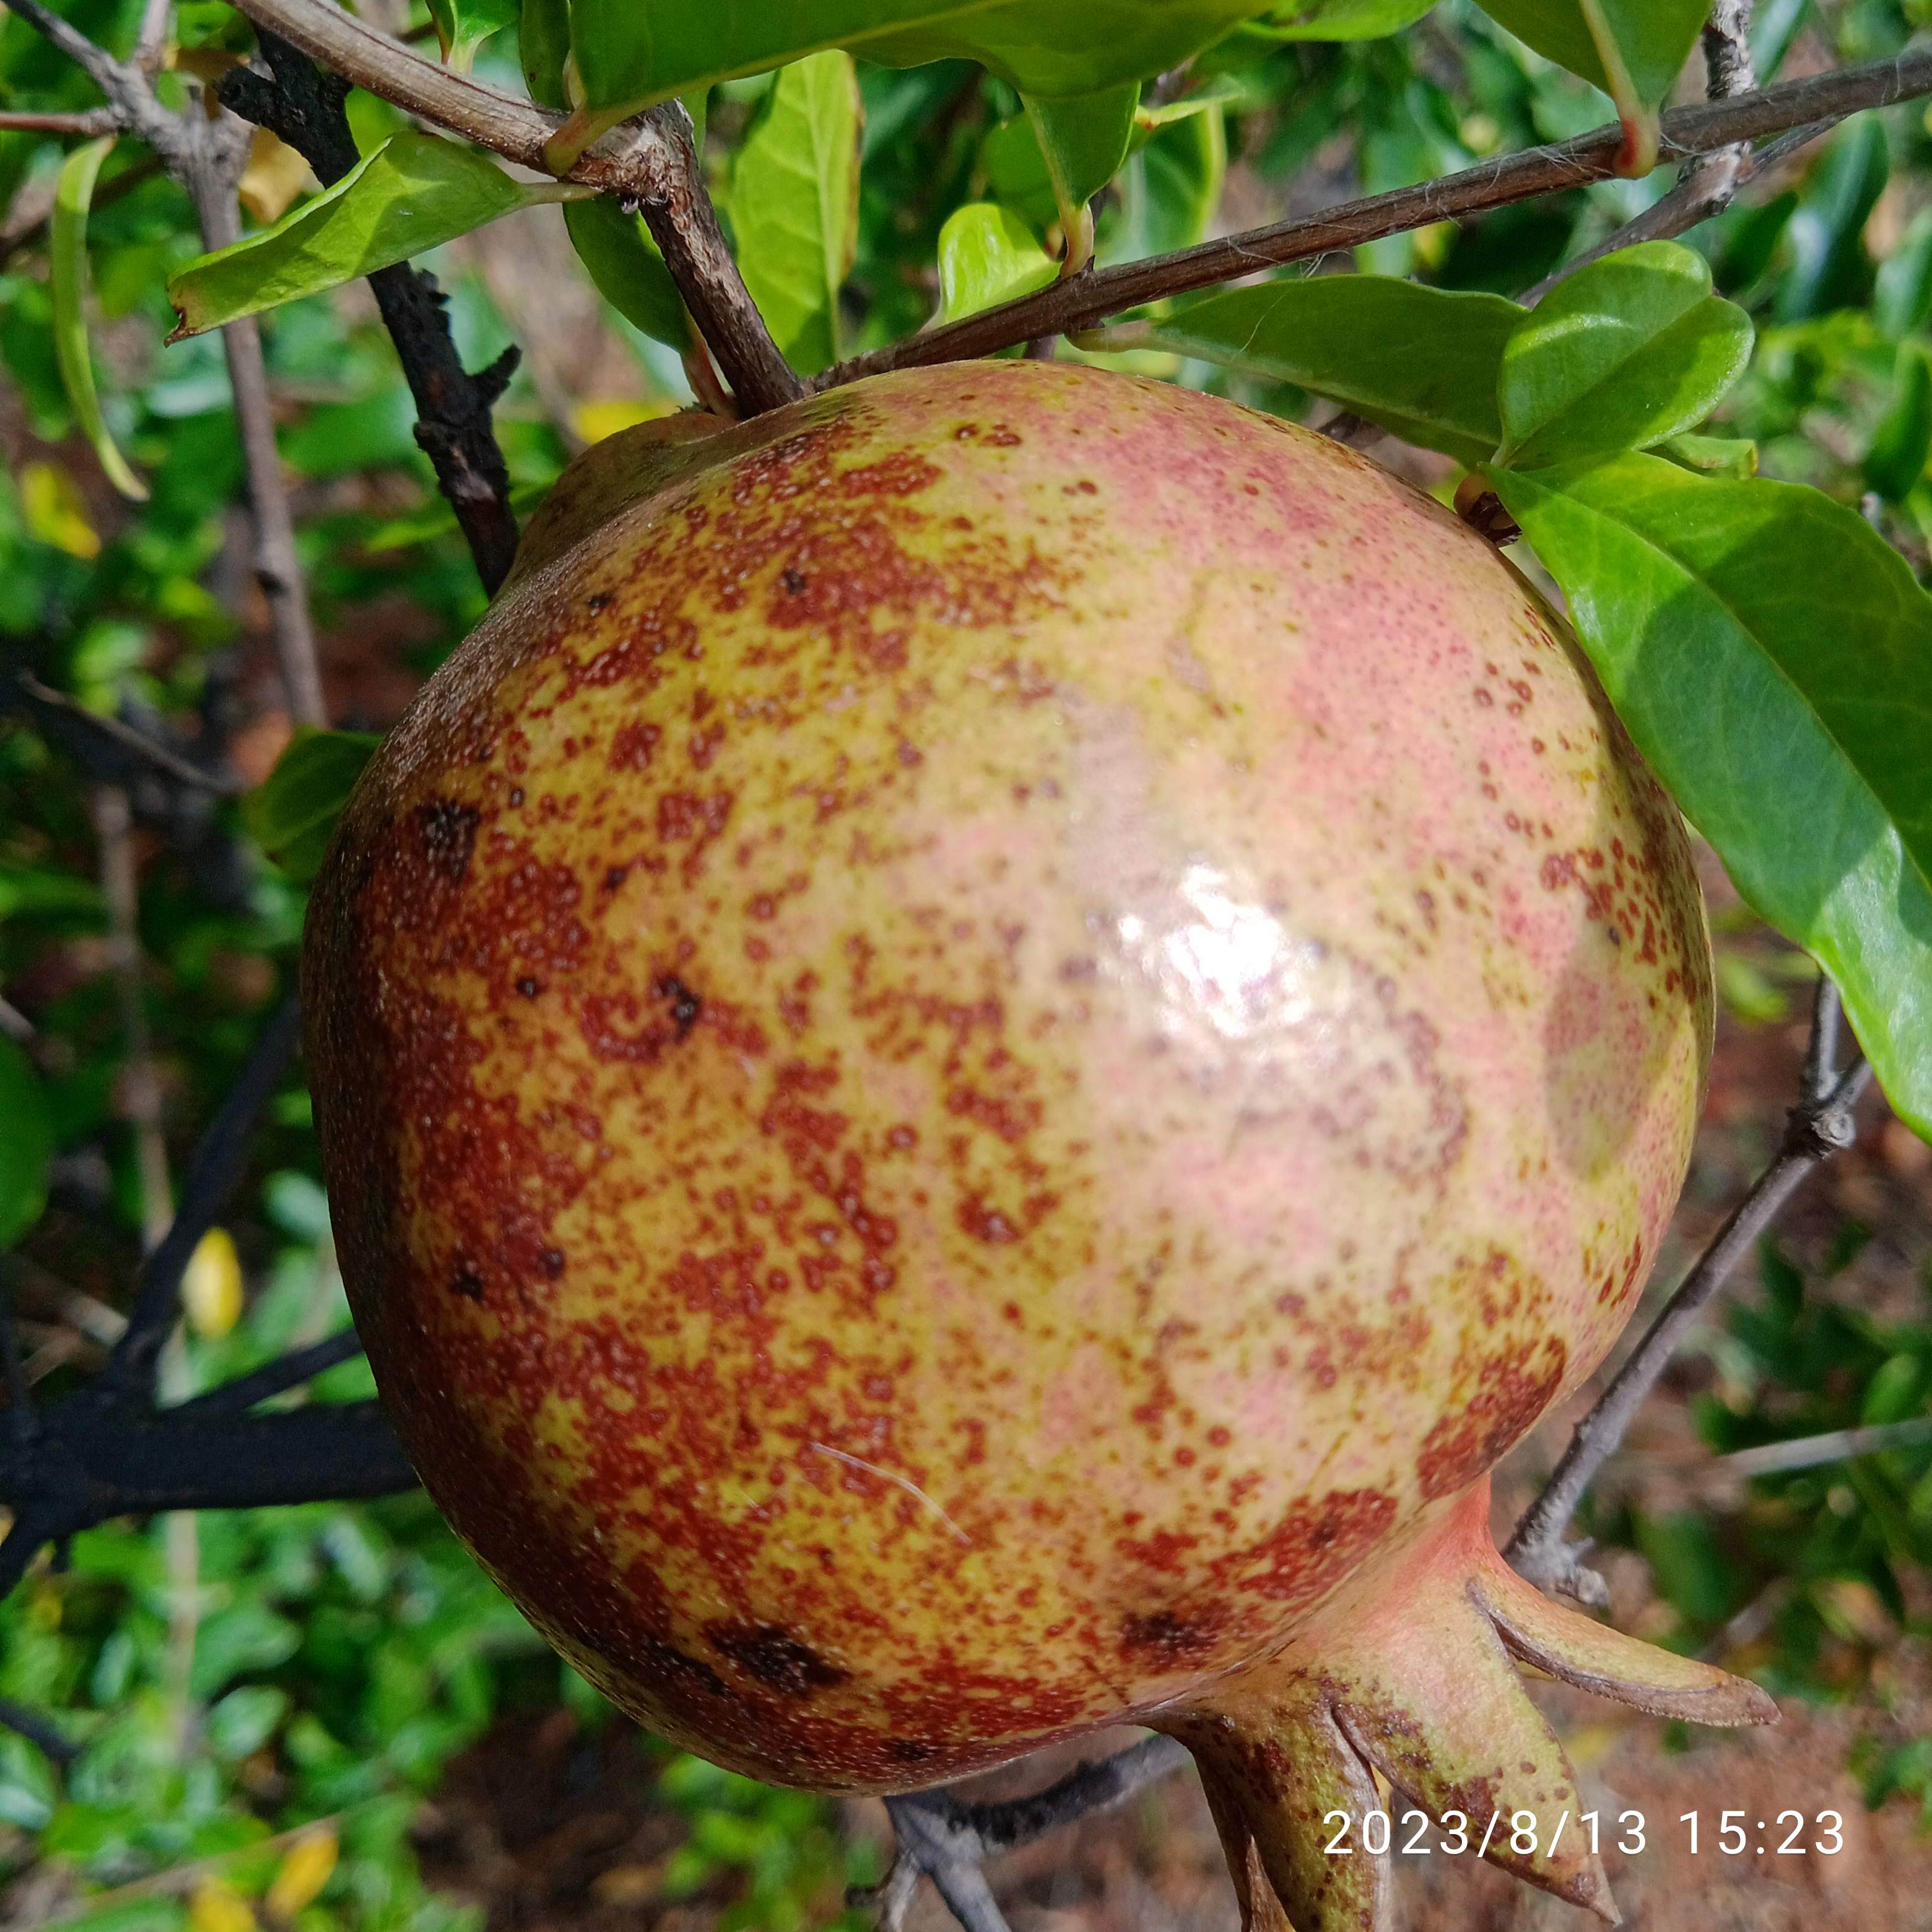
Label: Cercospora